Hearts and minds (Iraq)

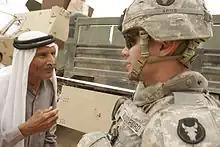
A United States Army soldier speaking with an Iraqi local during a medical engagement event in 2007

"Hearts and minds" was a public relations campaign used in the Iraq War (2003–2011).